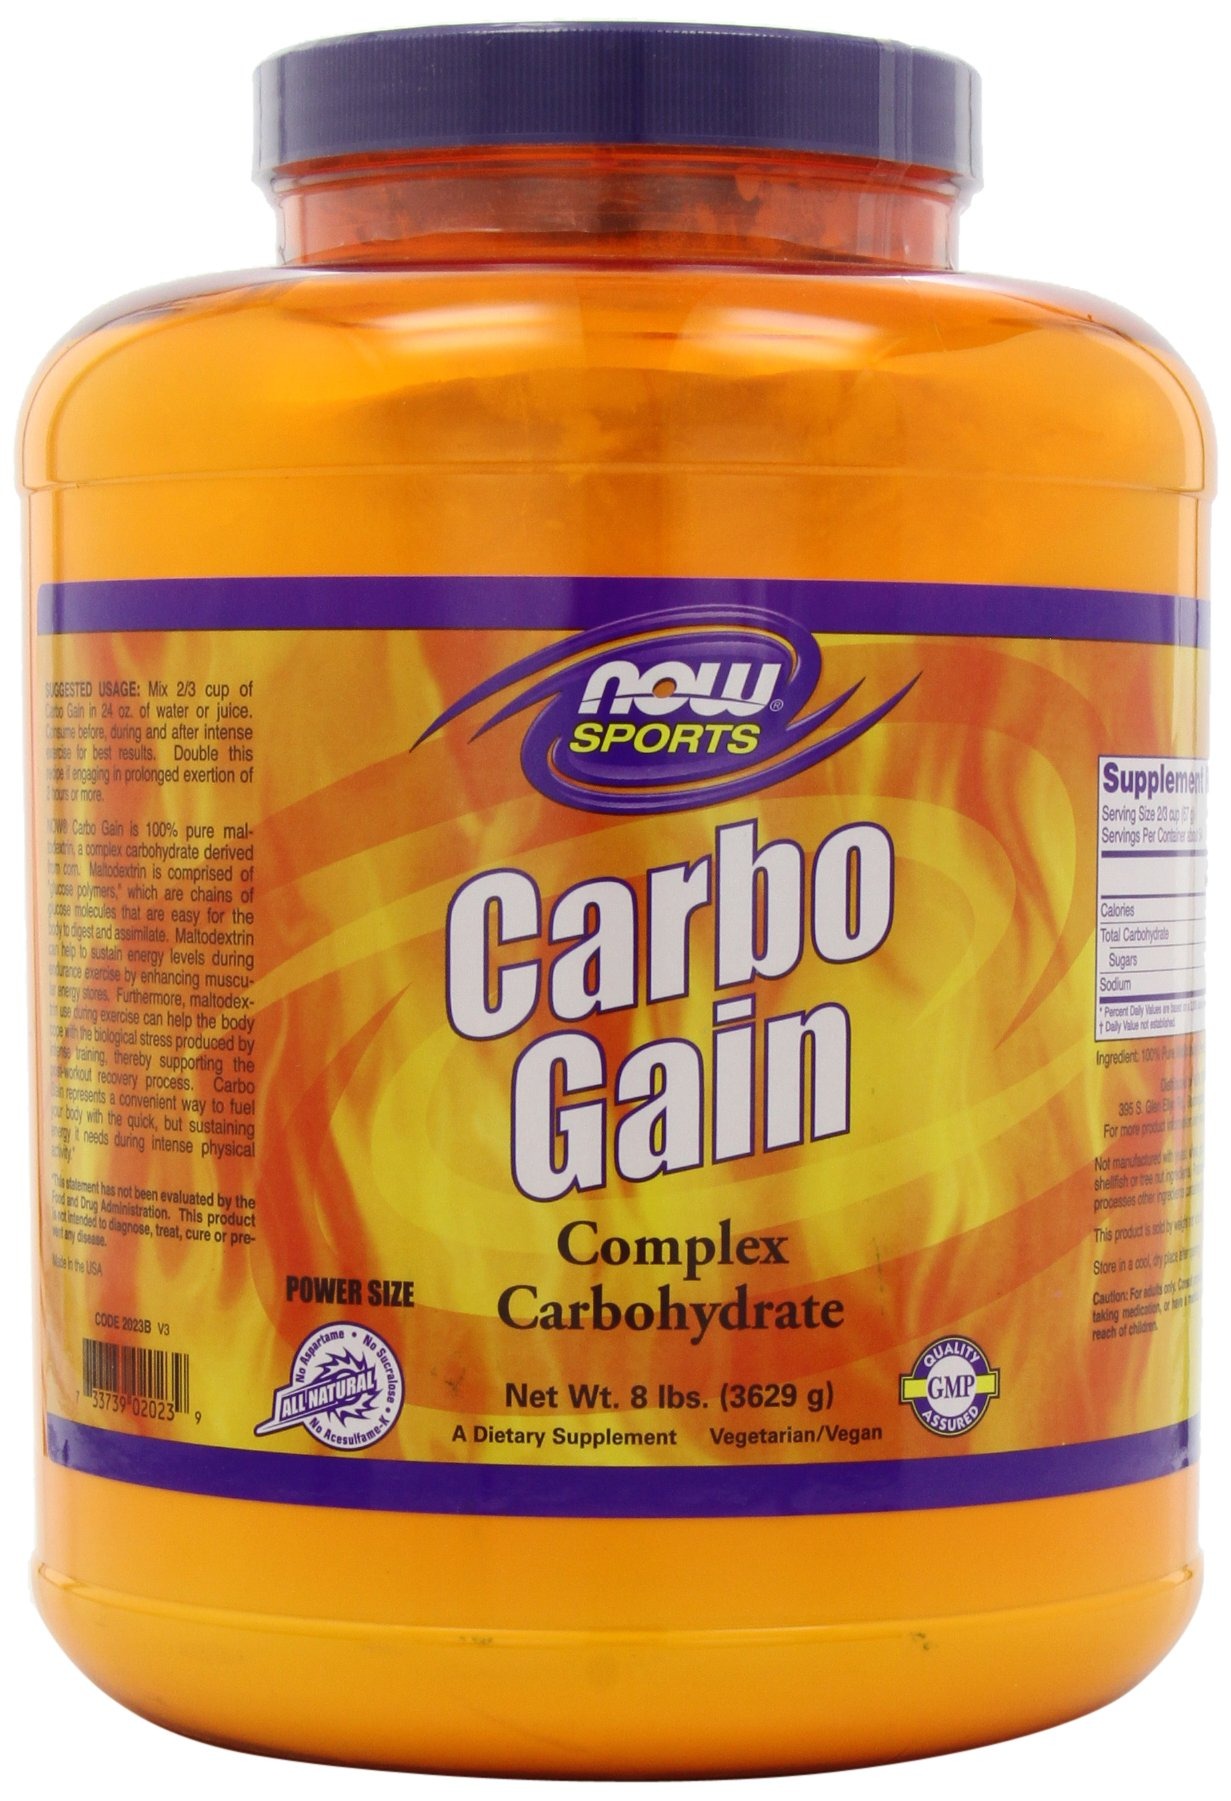
Item Name: NOW Sports Nutrition, Carbo Gain (Maltodextrin), 8-Pound
Value: 128.0
Unit: Ounce

Price: 35.35